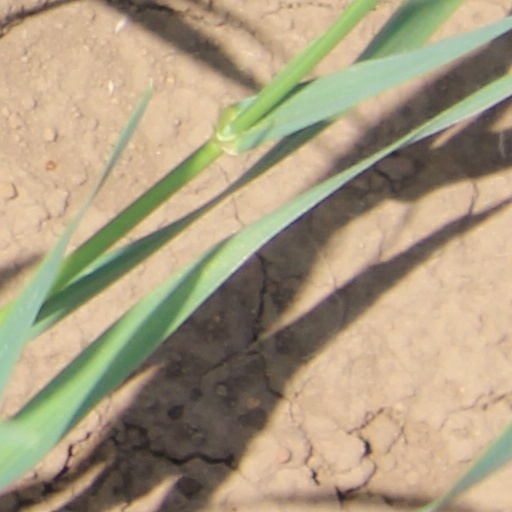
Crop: wheat